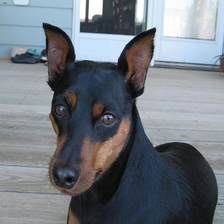
Species: dog
Breed: miniature pinscher